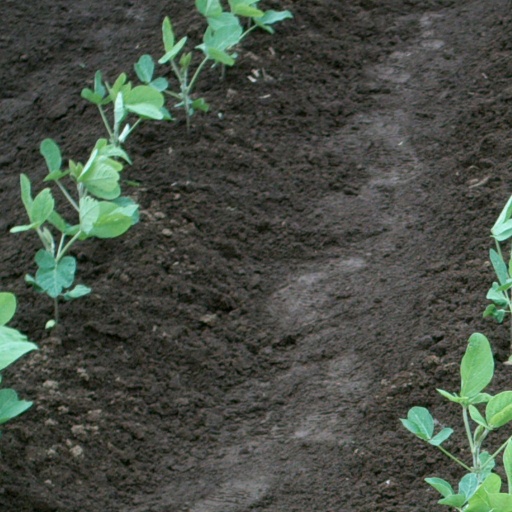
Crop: soybean